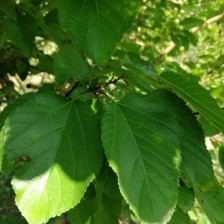
Variety: WhiteKing